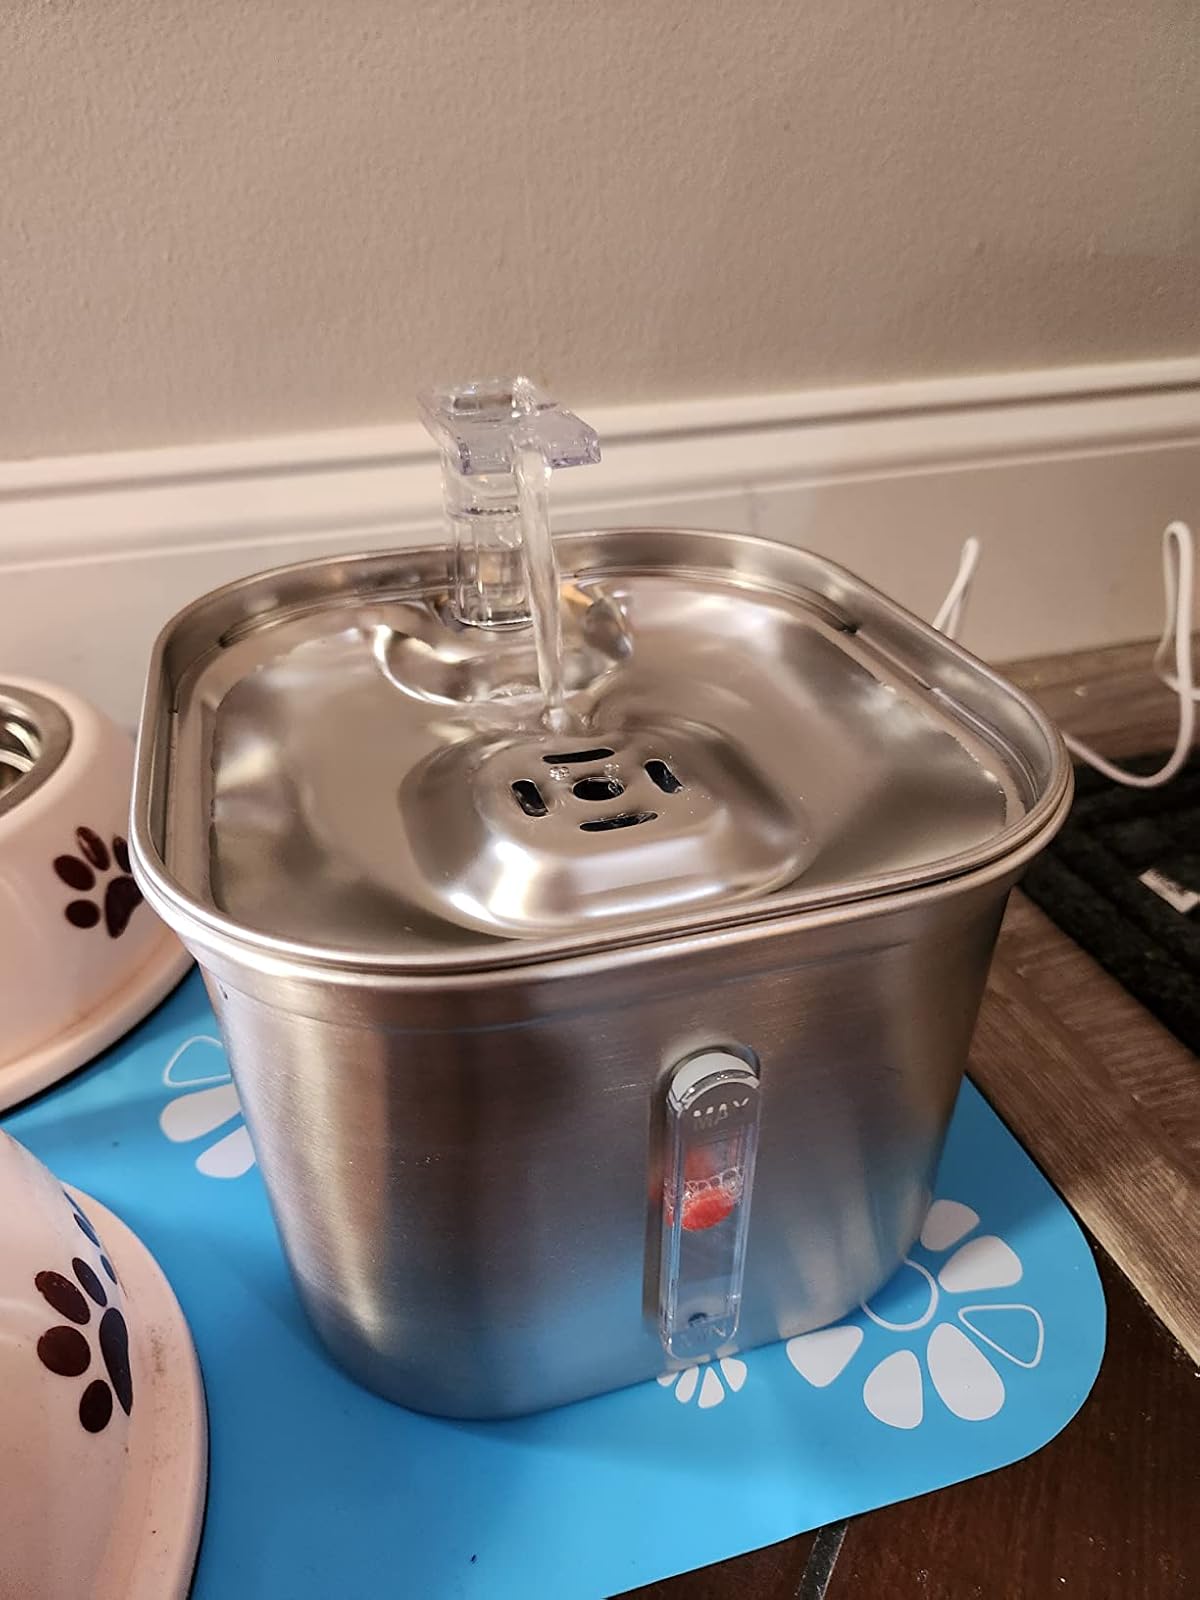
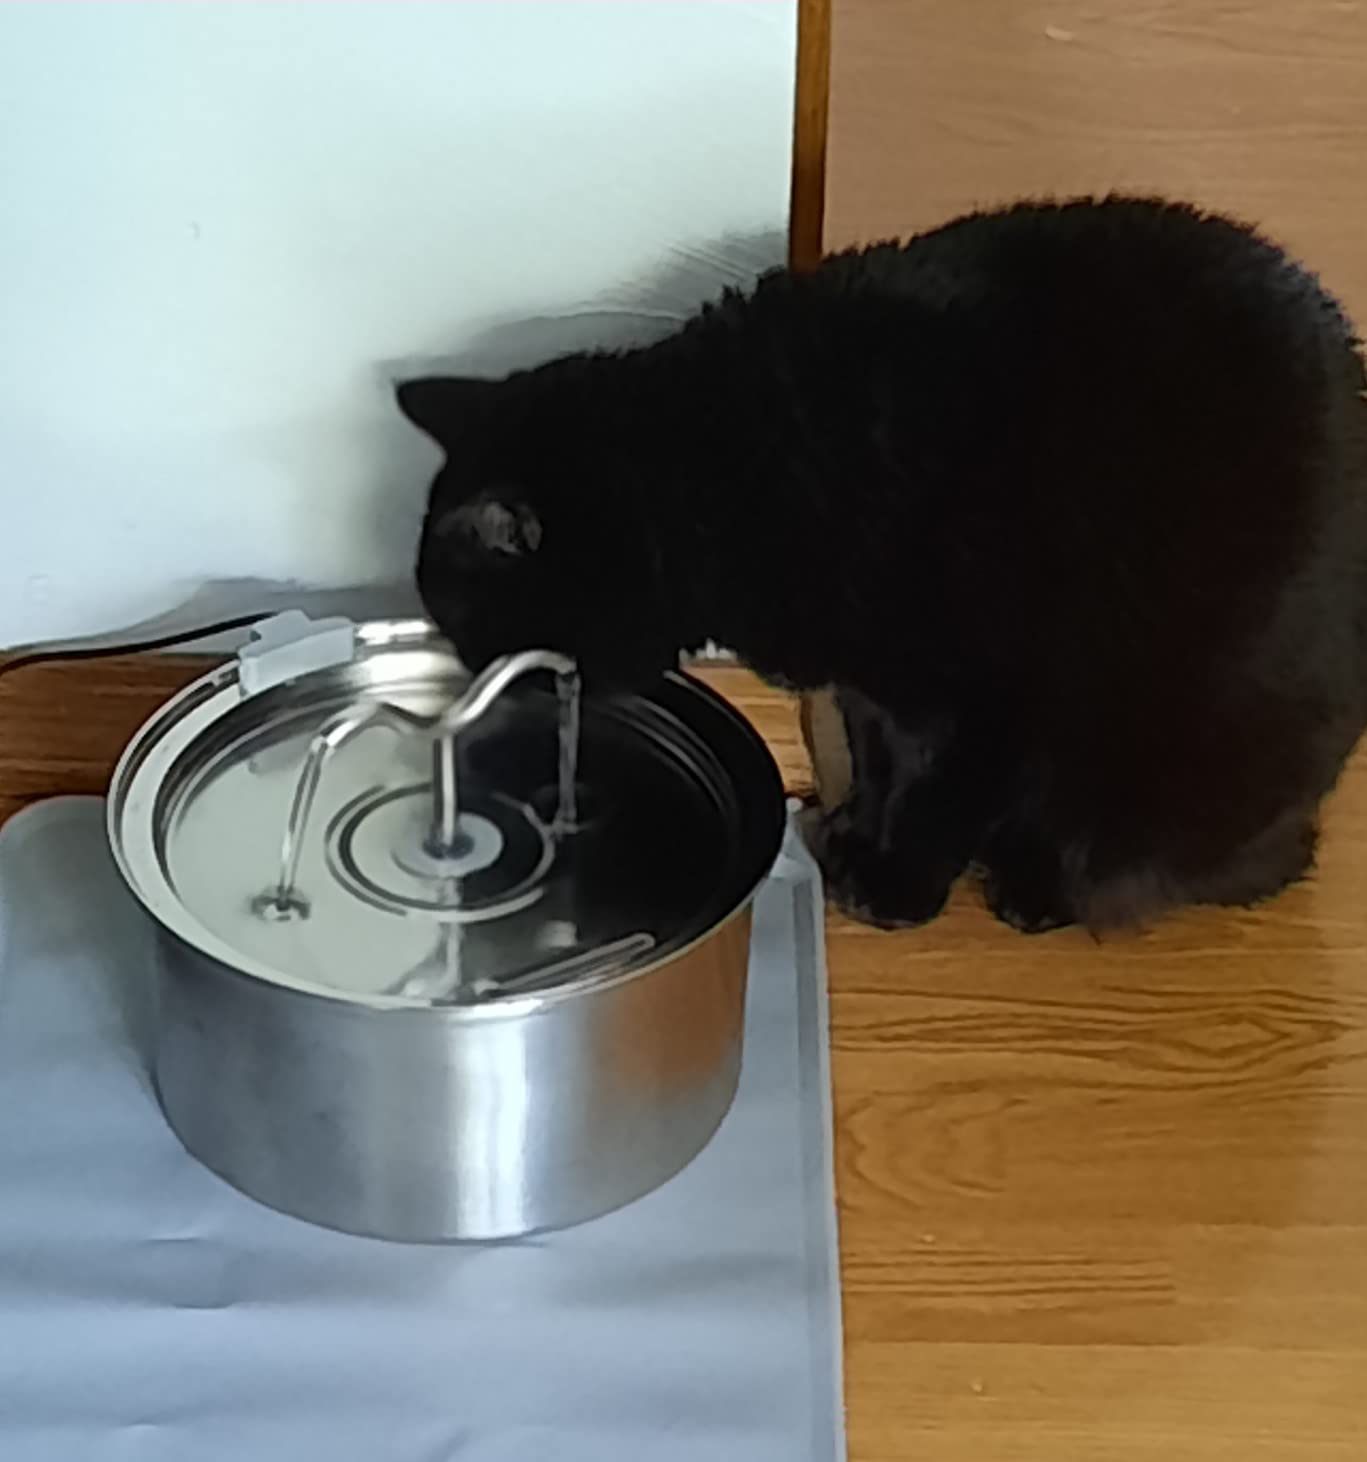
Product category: items_bowl
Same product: no